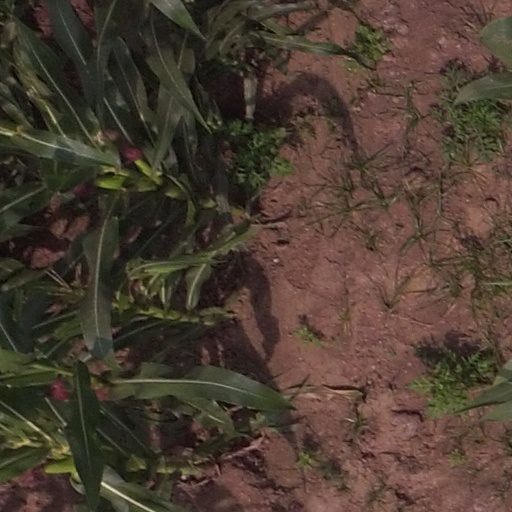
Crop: maize; corn